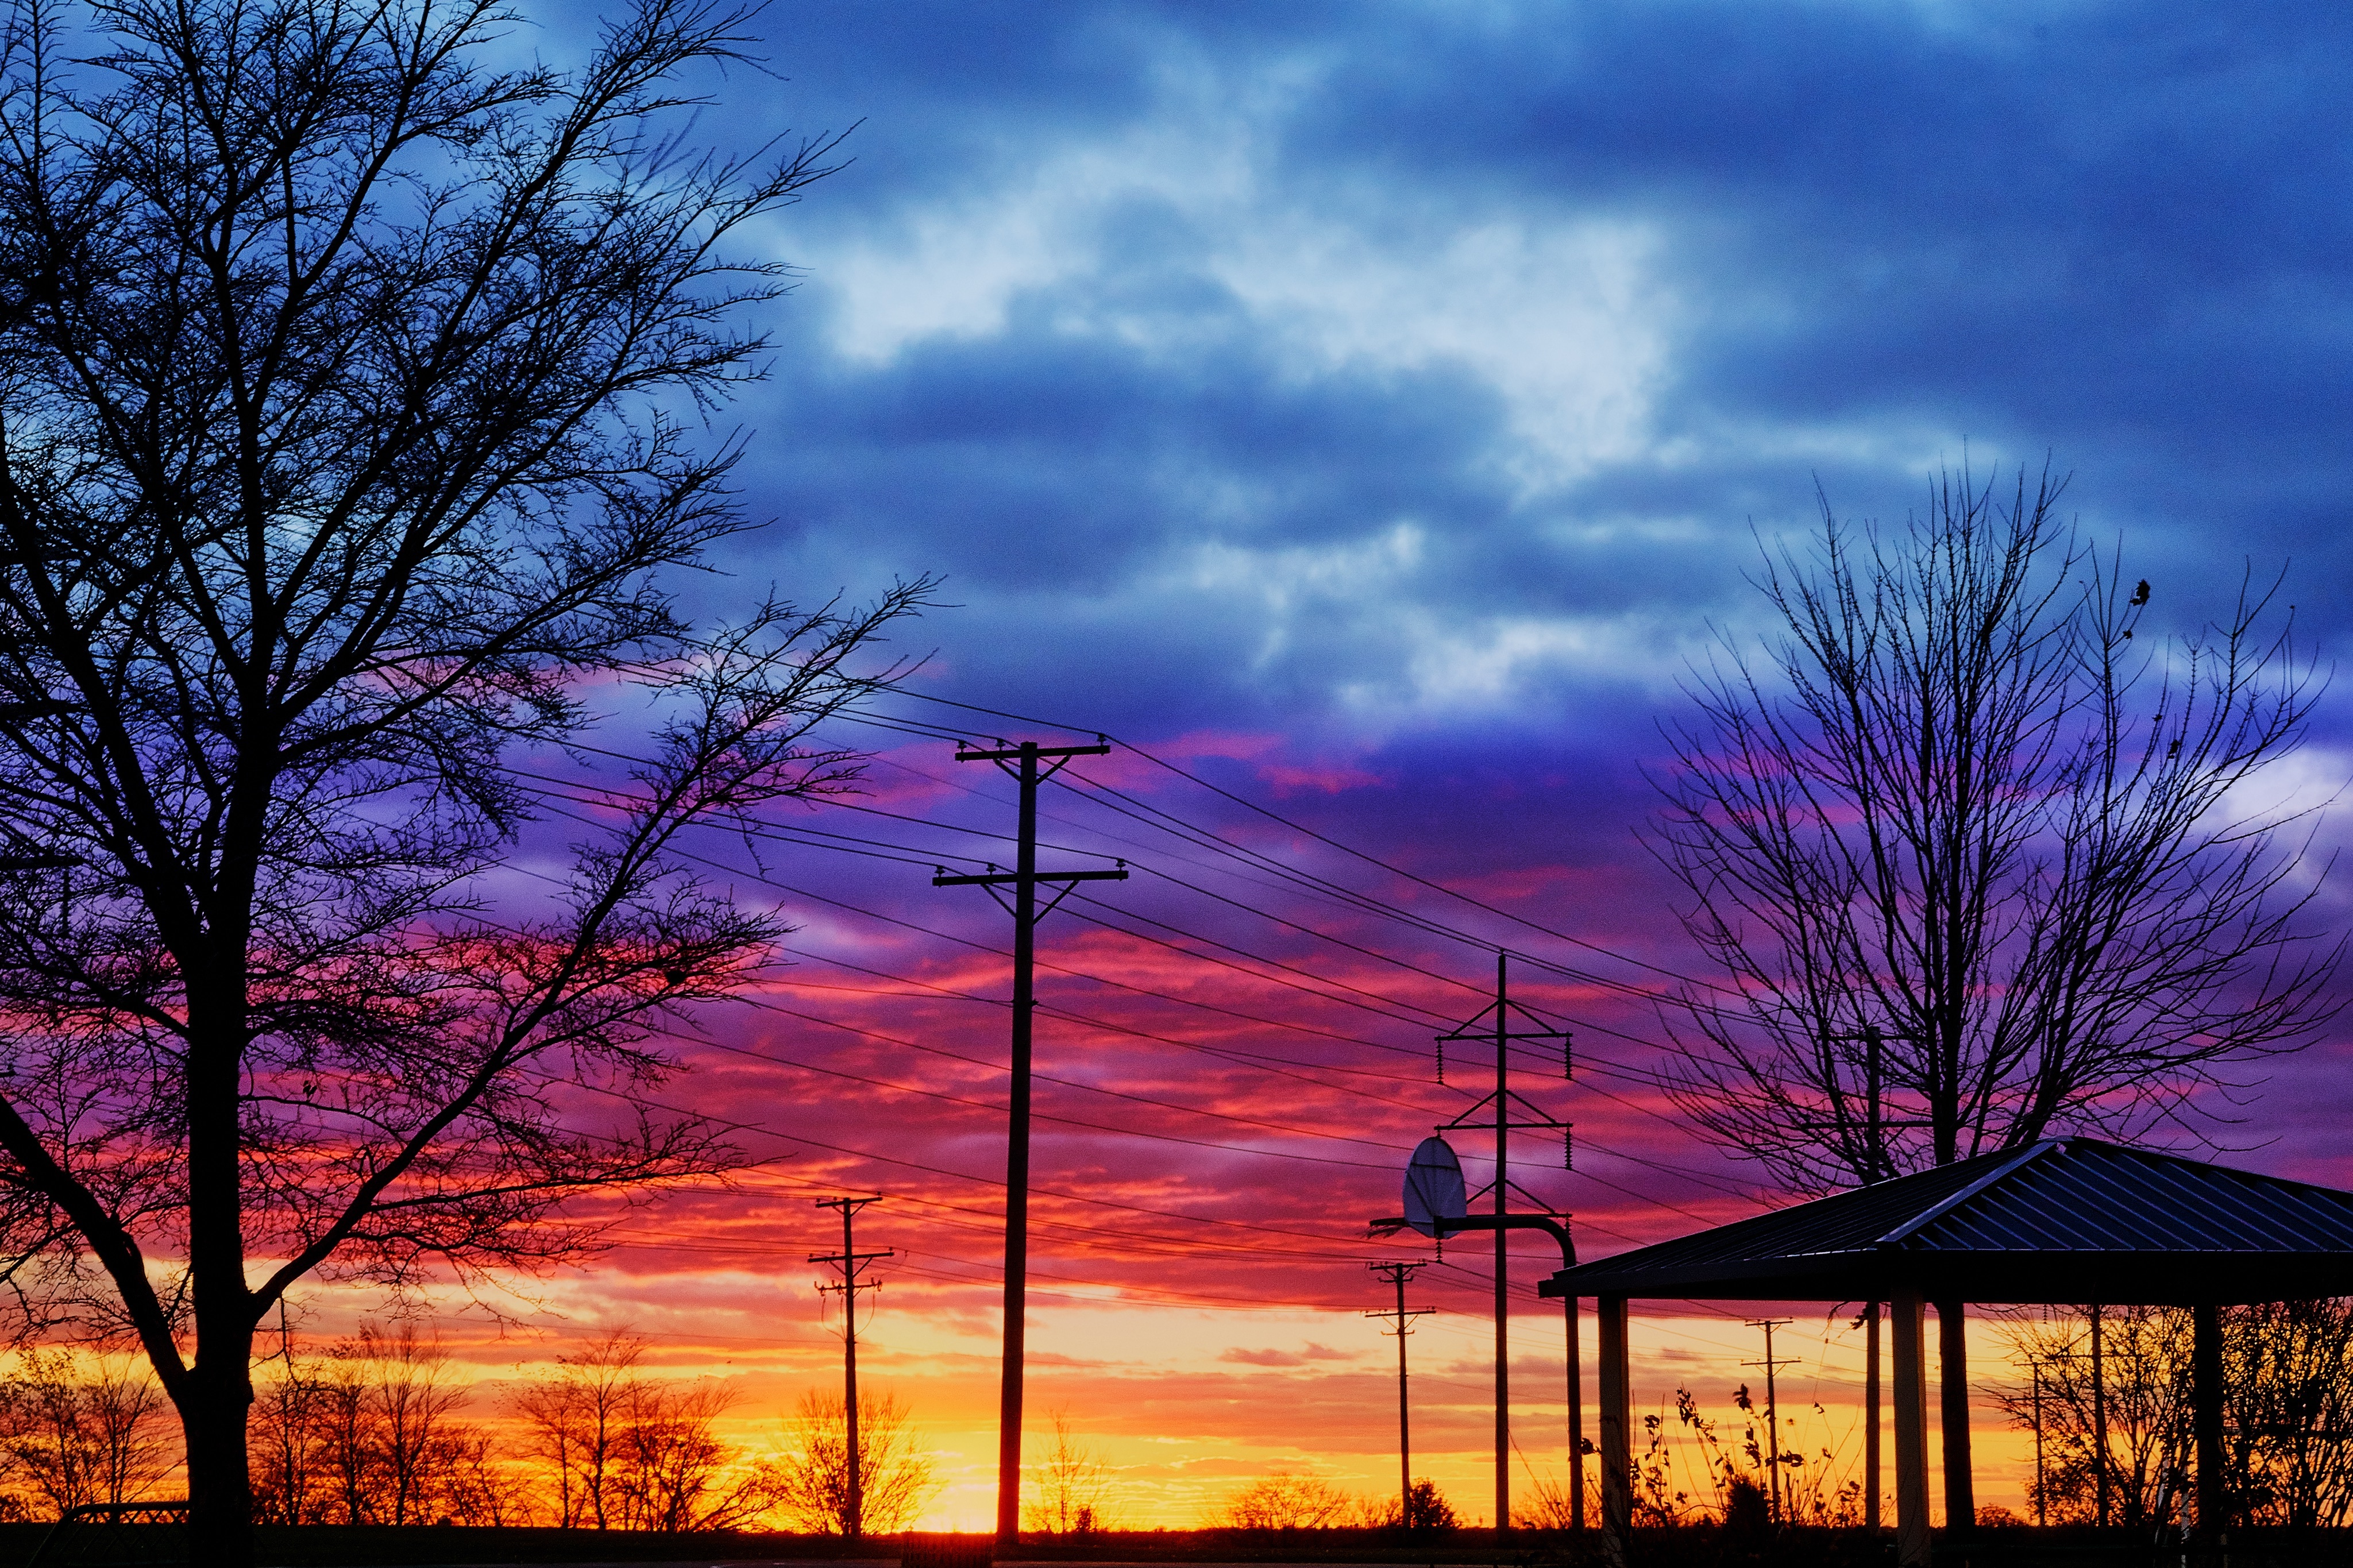
tree, horizon, cloud, sky, sunrise, sunset, morning, dawn, dusk, evening, afterglow, red sky at morning